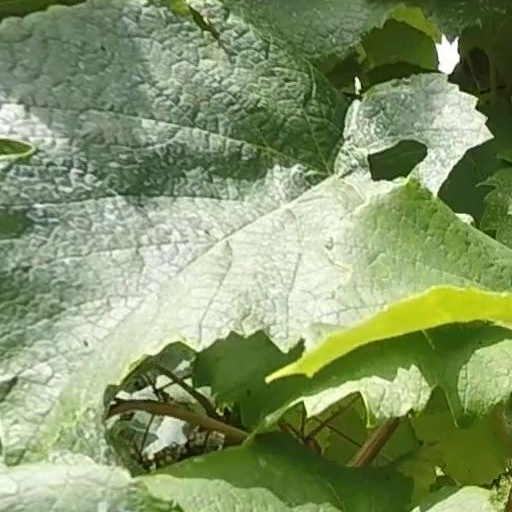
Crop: grape